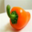
Label: sweet_pepper